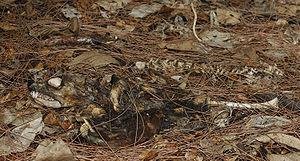
La charogne d'un renard gris.